U.S. Route 60 in Virginia

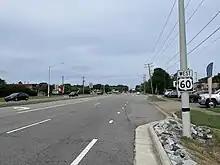
US 60 westbound past US 13 in Virginia Beach

U.S. Route 60 crosses the James River on the Manchester Bridge into downtown Richmond. Nearby in Richmond, it crosses U.S. Route 360, technically a spur. From Richmond, U.S. 360 extends southwest to Danville, Virginia just north of the North Carolina border and northeast to Reedville, Virginia on the Chesapeake Bay.